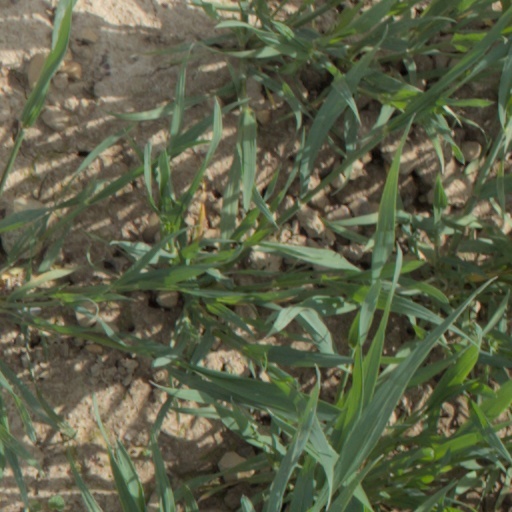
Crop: wheat